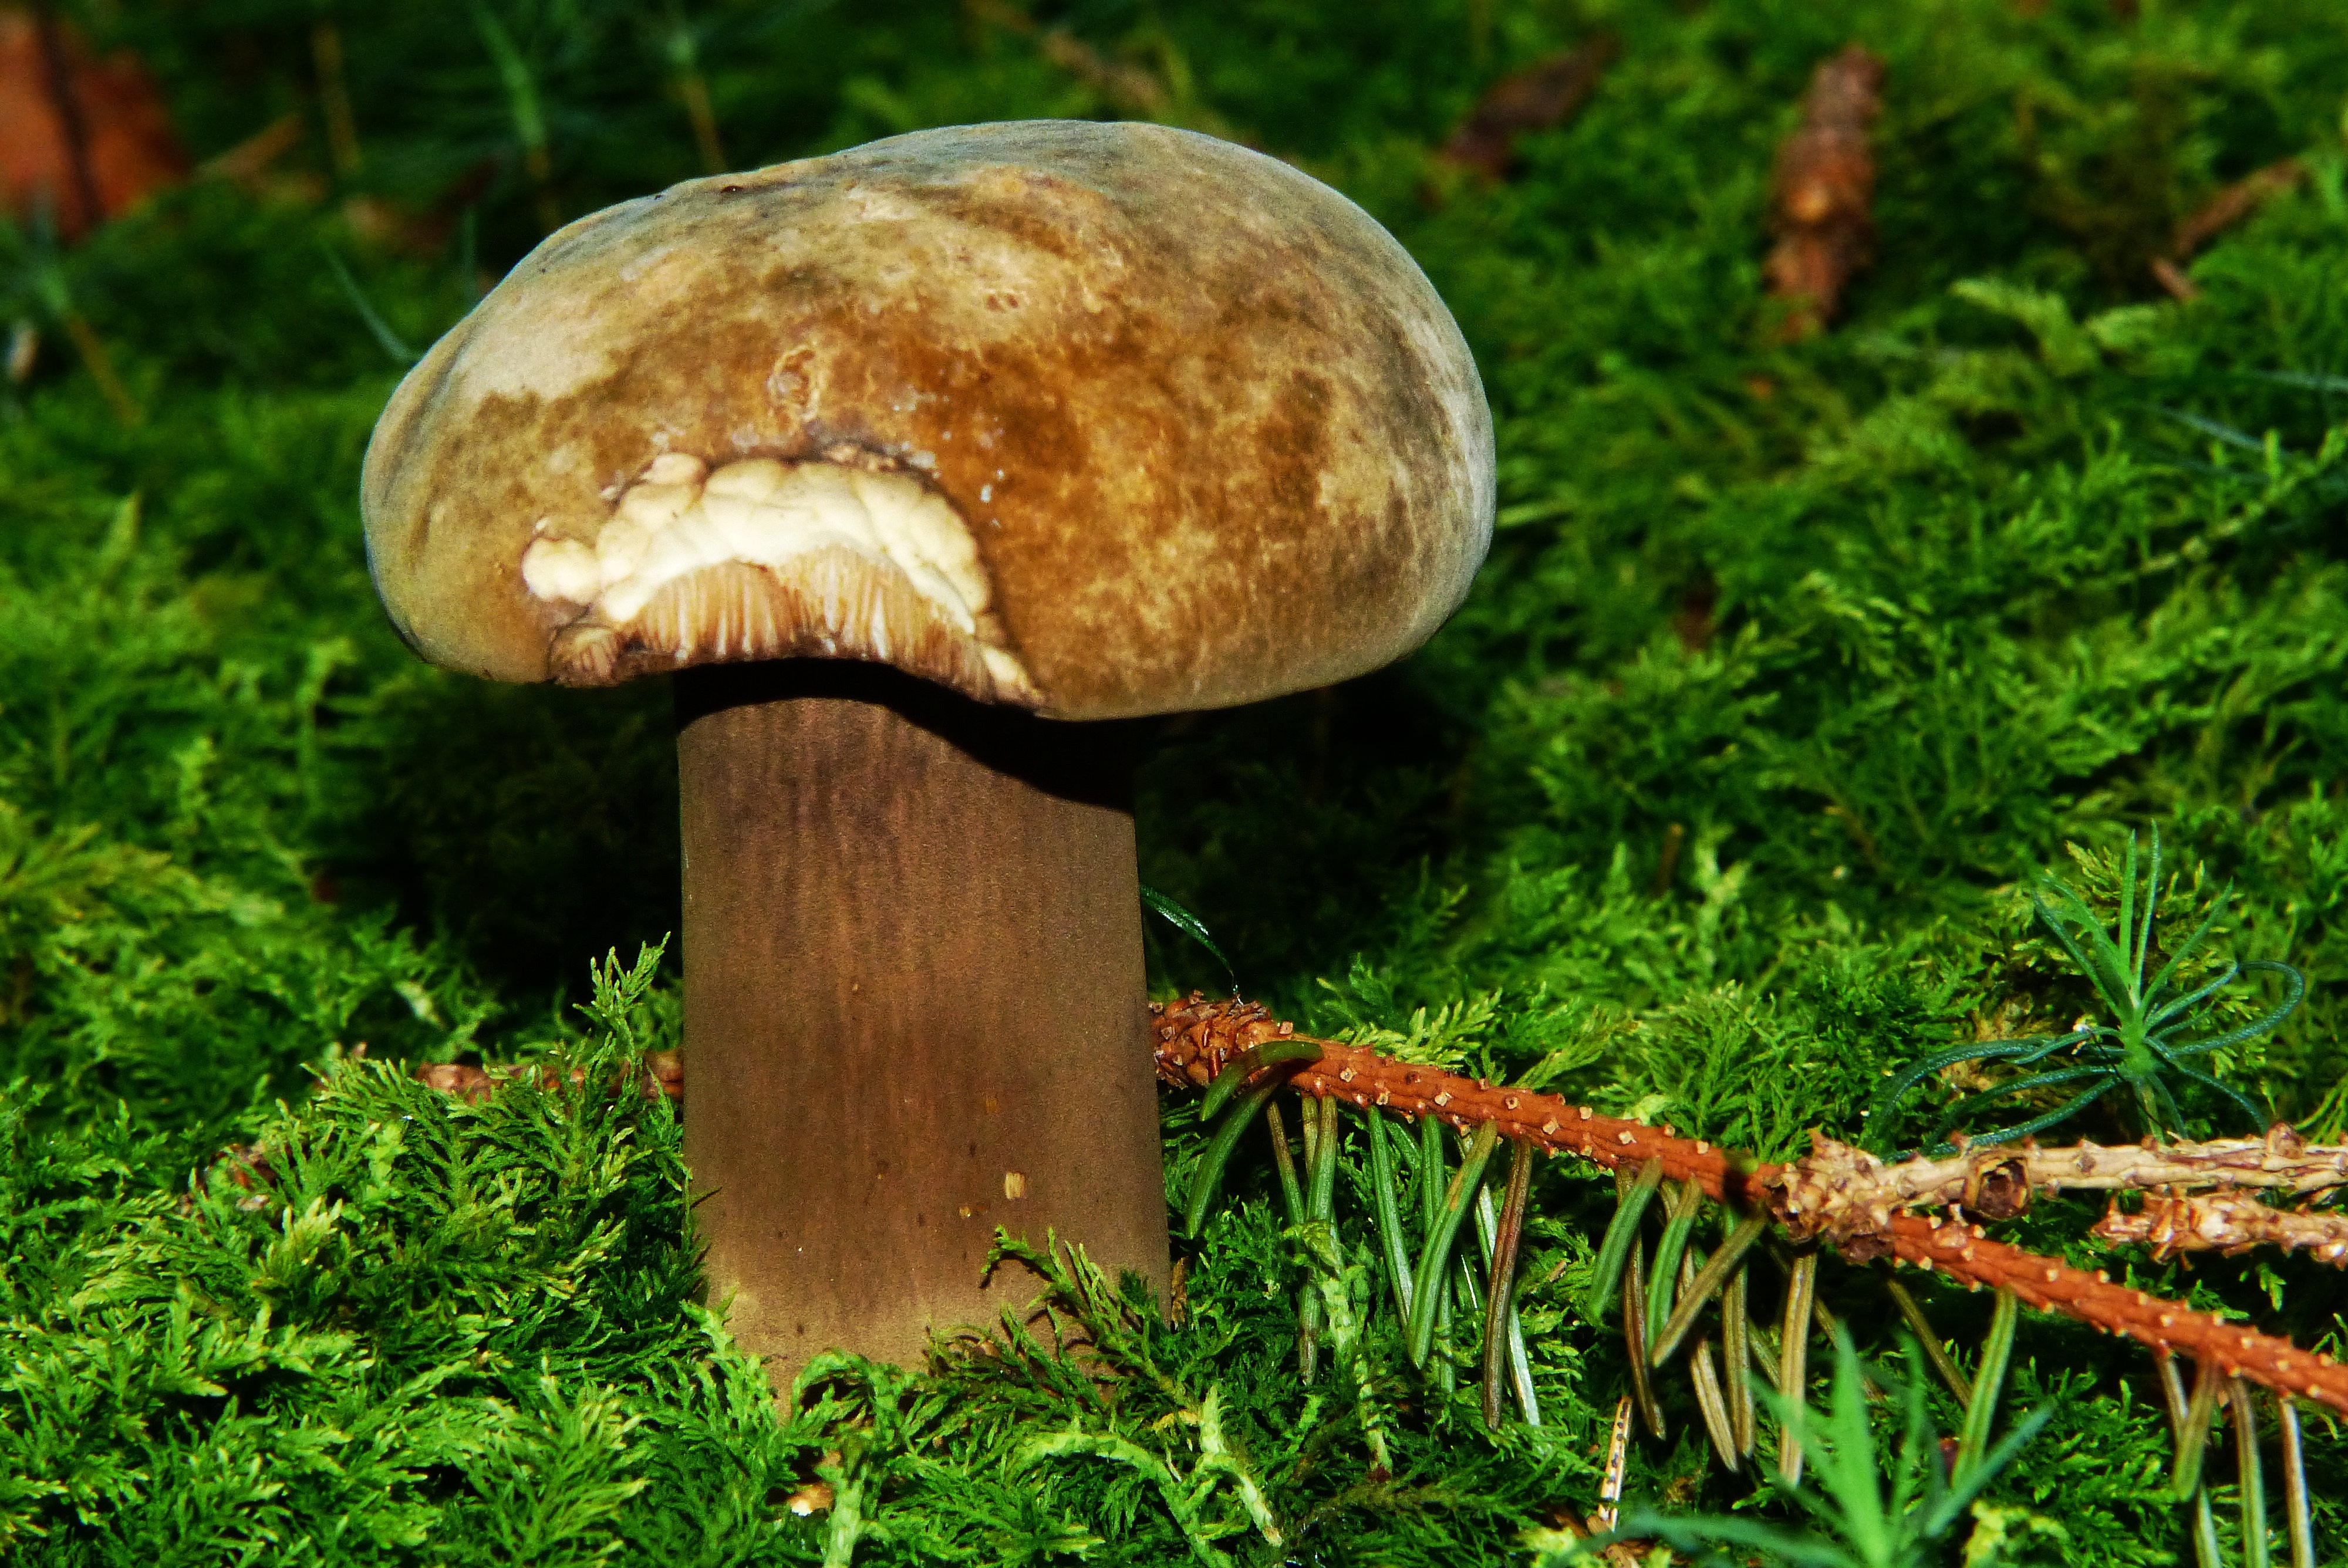
tree, nature, forest, grass, moss, autumn, soil, botany, mushroom, fauna, forest floor, fungus, woodland, bolete, forest mushroom, agaricus, mushroom picking, matsutake, fungal species unknown, porphyrellus porphyrosporus, edible mushroom, medicinal mushroom, agaricomycetes, agaricaceae, champignon mushroom, penny bun